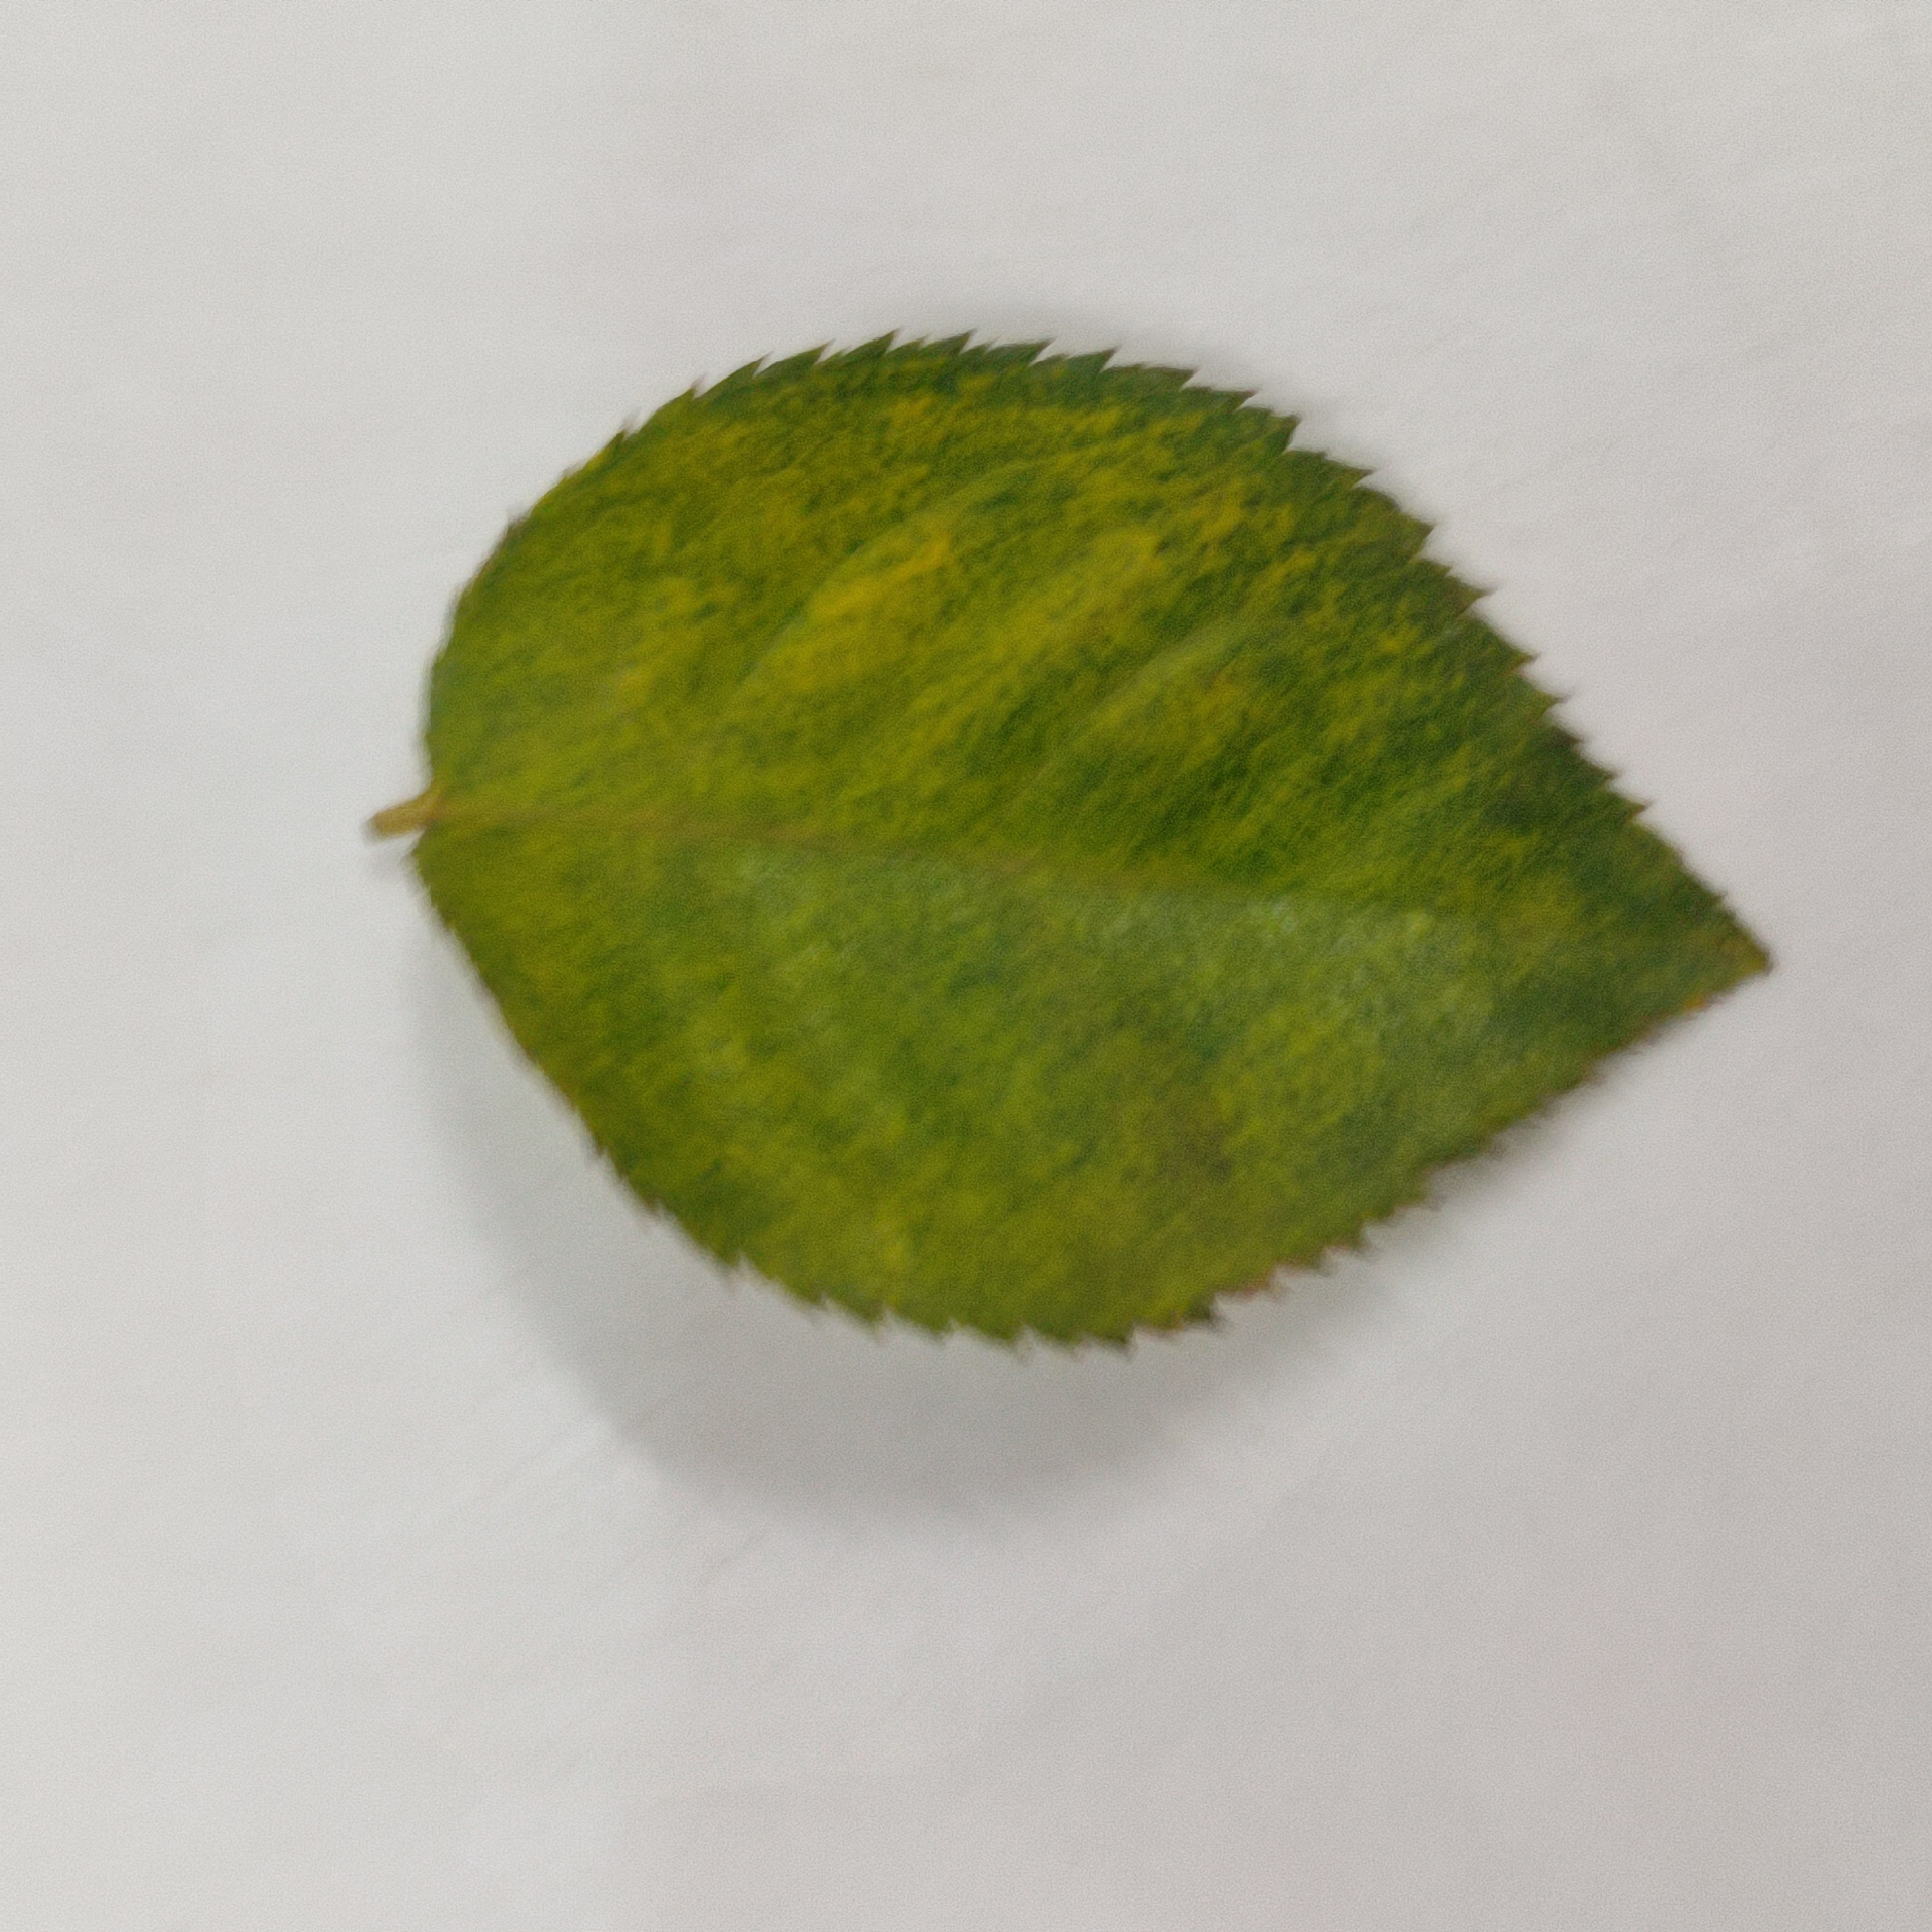
Label: Yellow Mosaic Virus